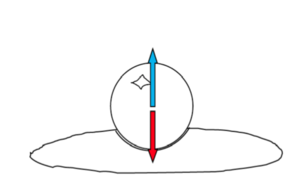
Boule Galilée
La fontaine de Galilée ou boule de Galilée est une structure installée dans le parc du Près-La-Rose à Montbéliard. Elle est constituée d'une sphère de granit de près d'un mètre de diamètre posé dans un socle. Malgré sa masse supérieure à une tonne, un dispositif hydraulique simple permet même à un enfant de la mettre en rotation.